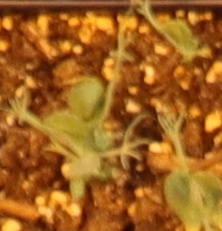
Label: Field Pea